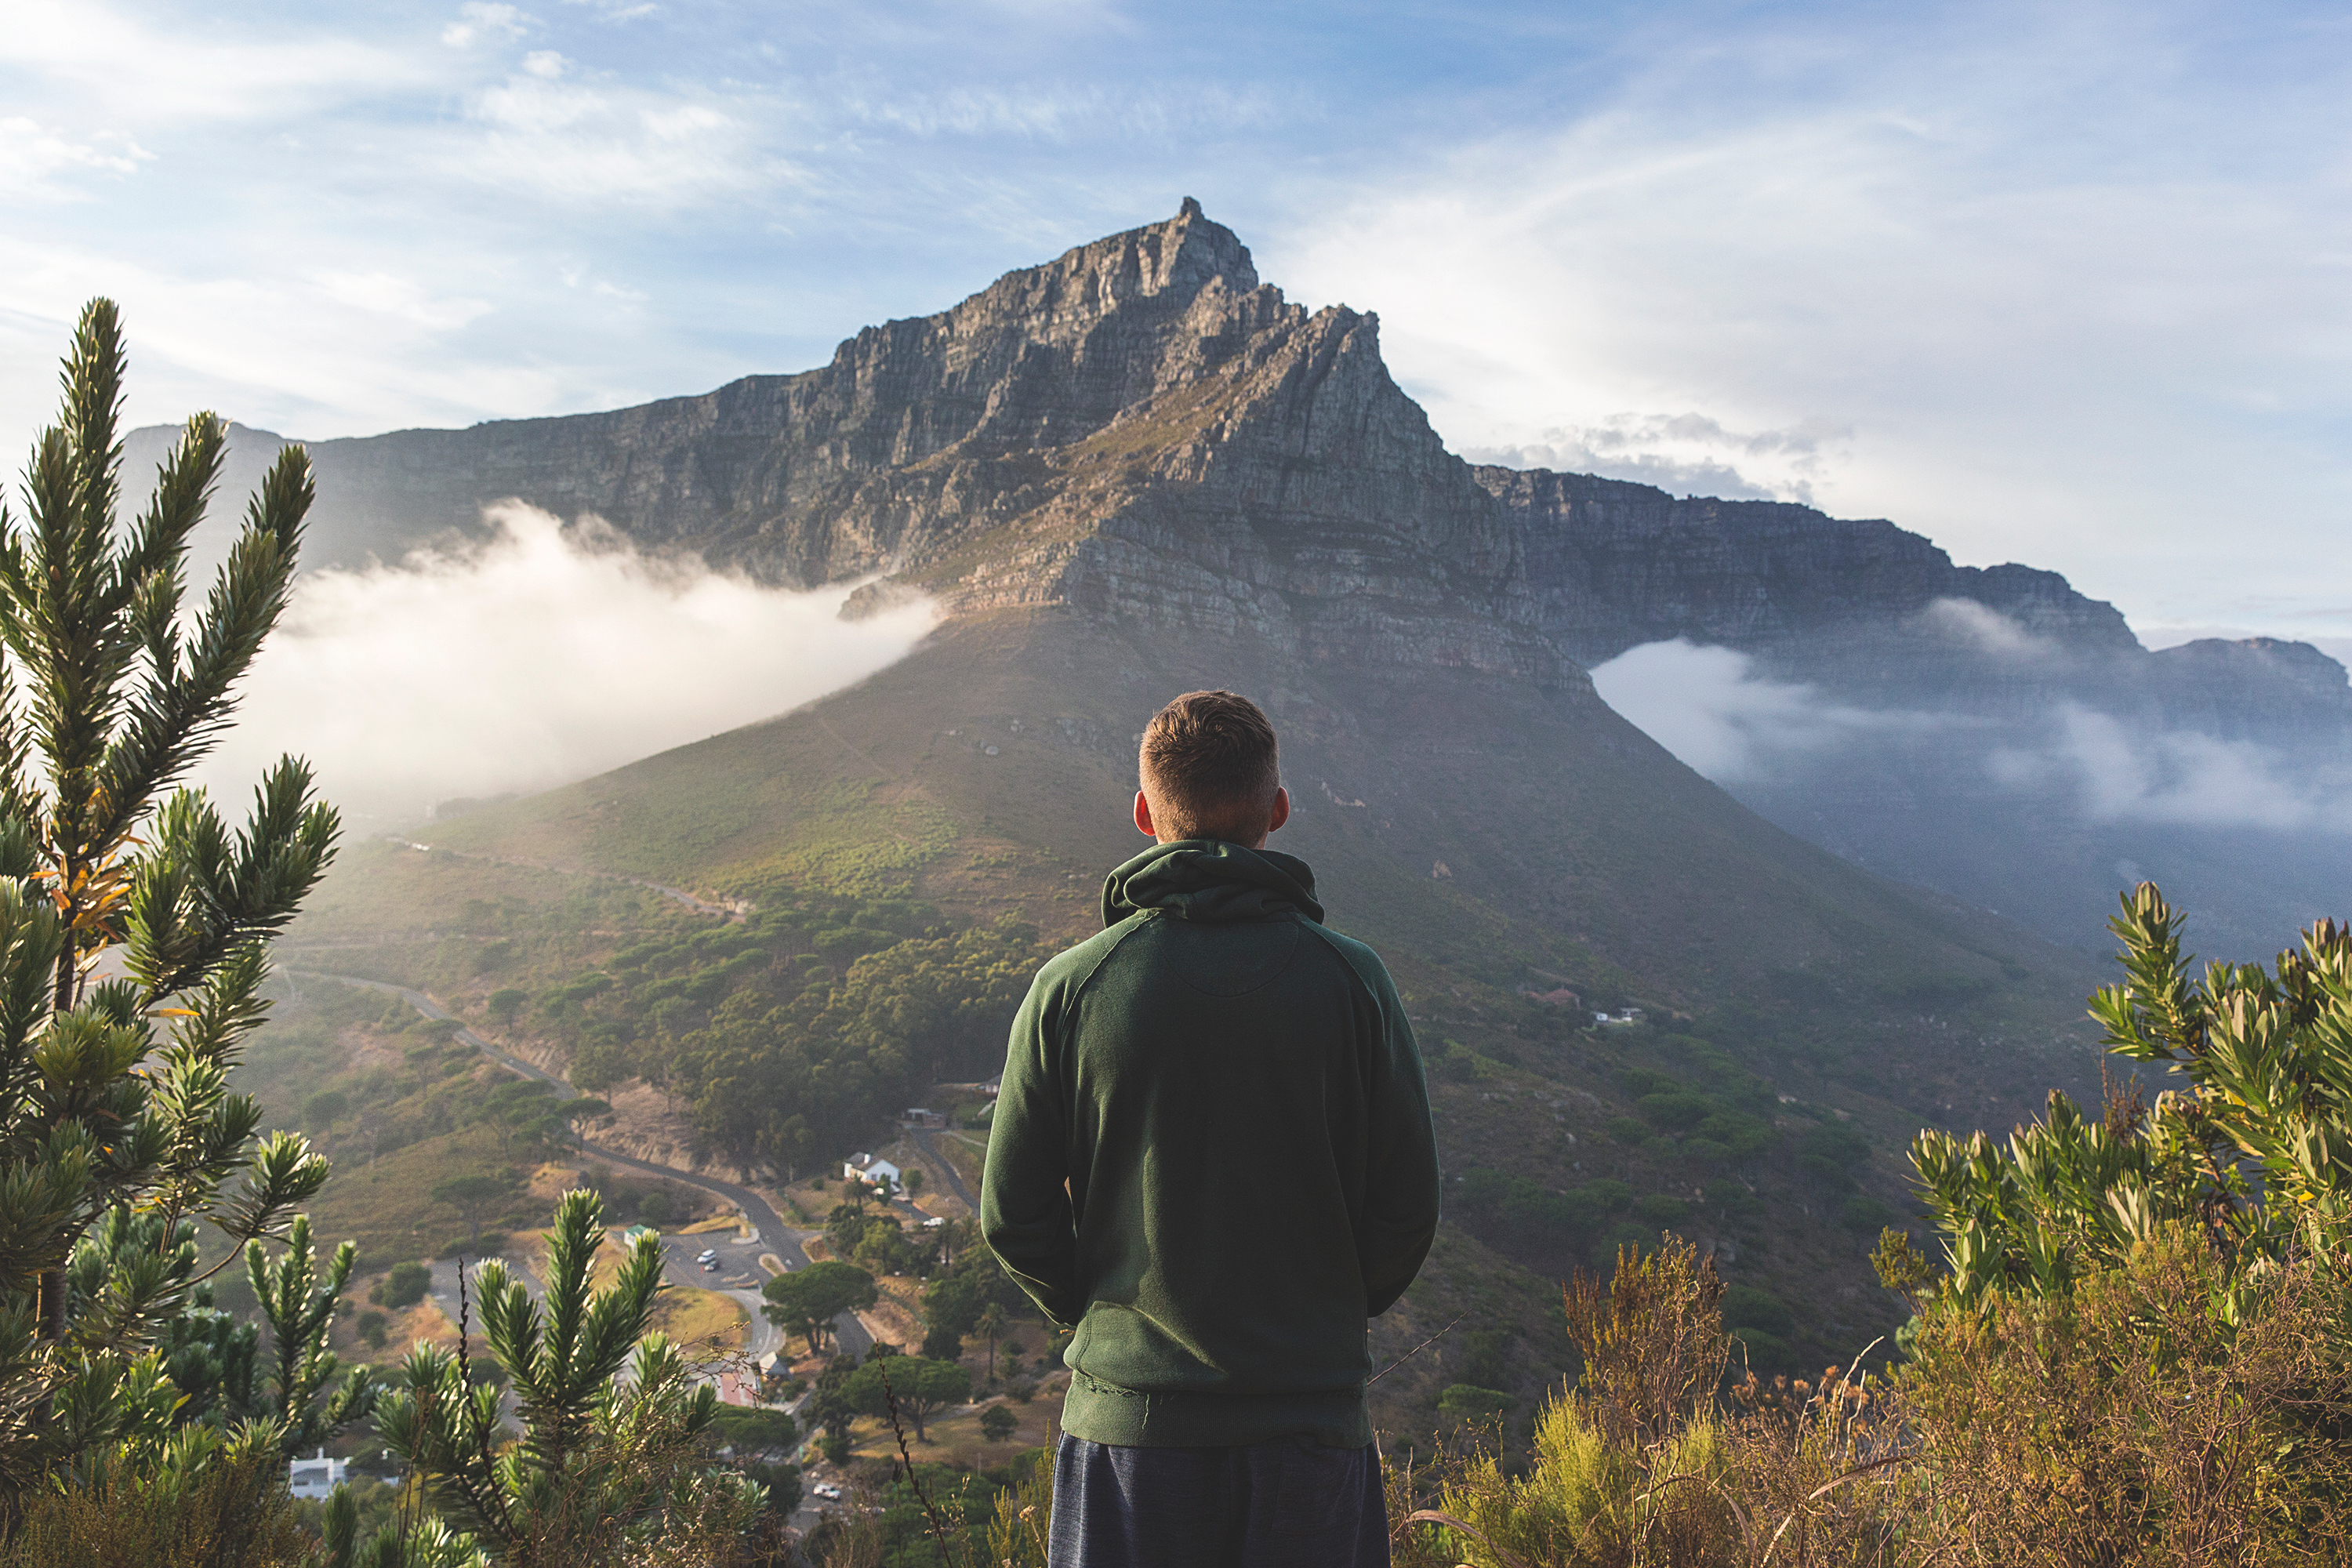
nature, wilderness, walking, mountain, hiking, hill, adventure, mountain range, recreation, fjord, extreme sport, terrain, national park, ridge, summit, mountaineering, sports, alps, backpacking, fell, landform, outdoor recreation, geographical feature, atmospheric phenomenon, mountainous landforms